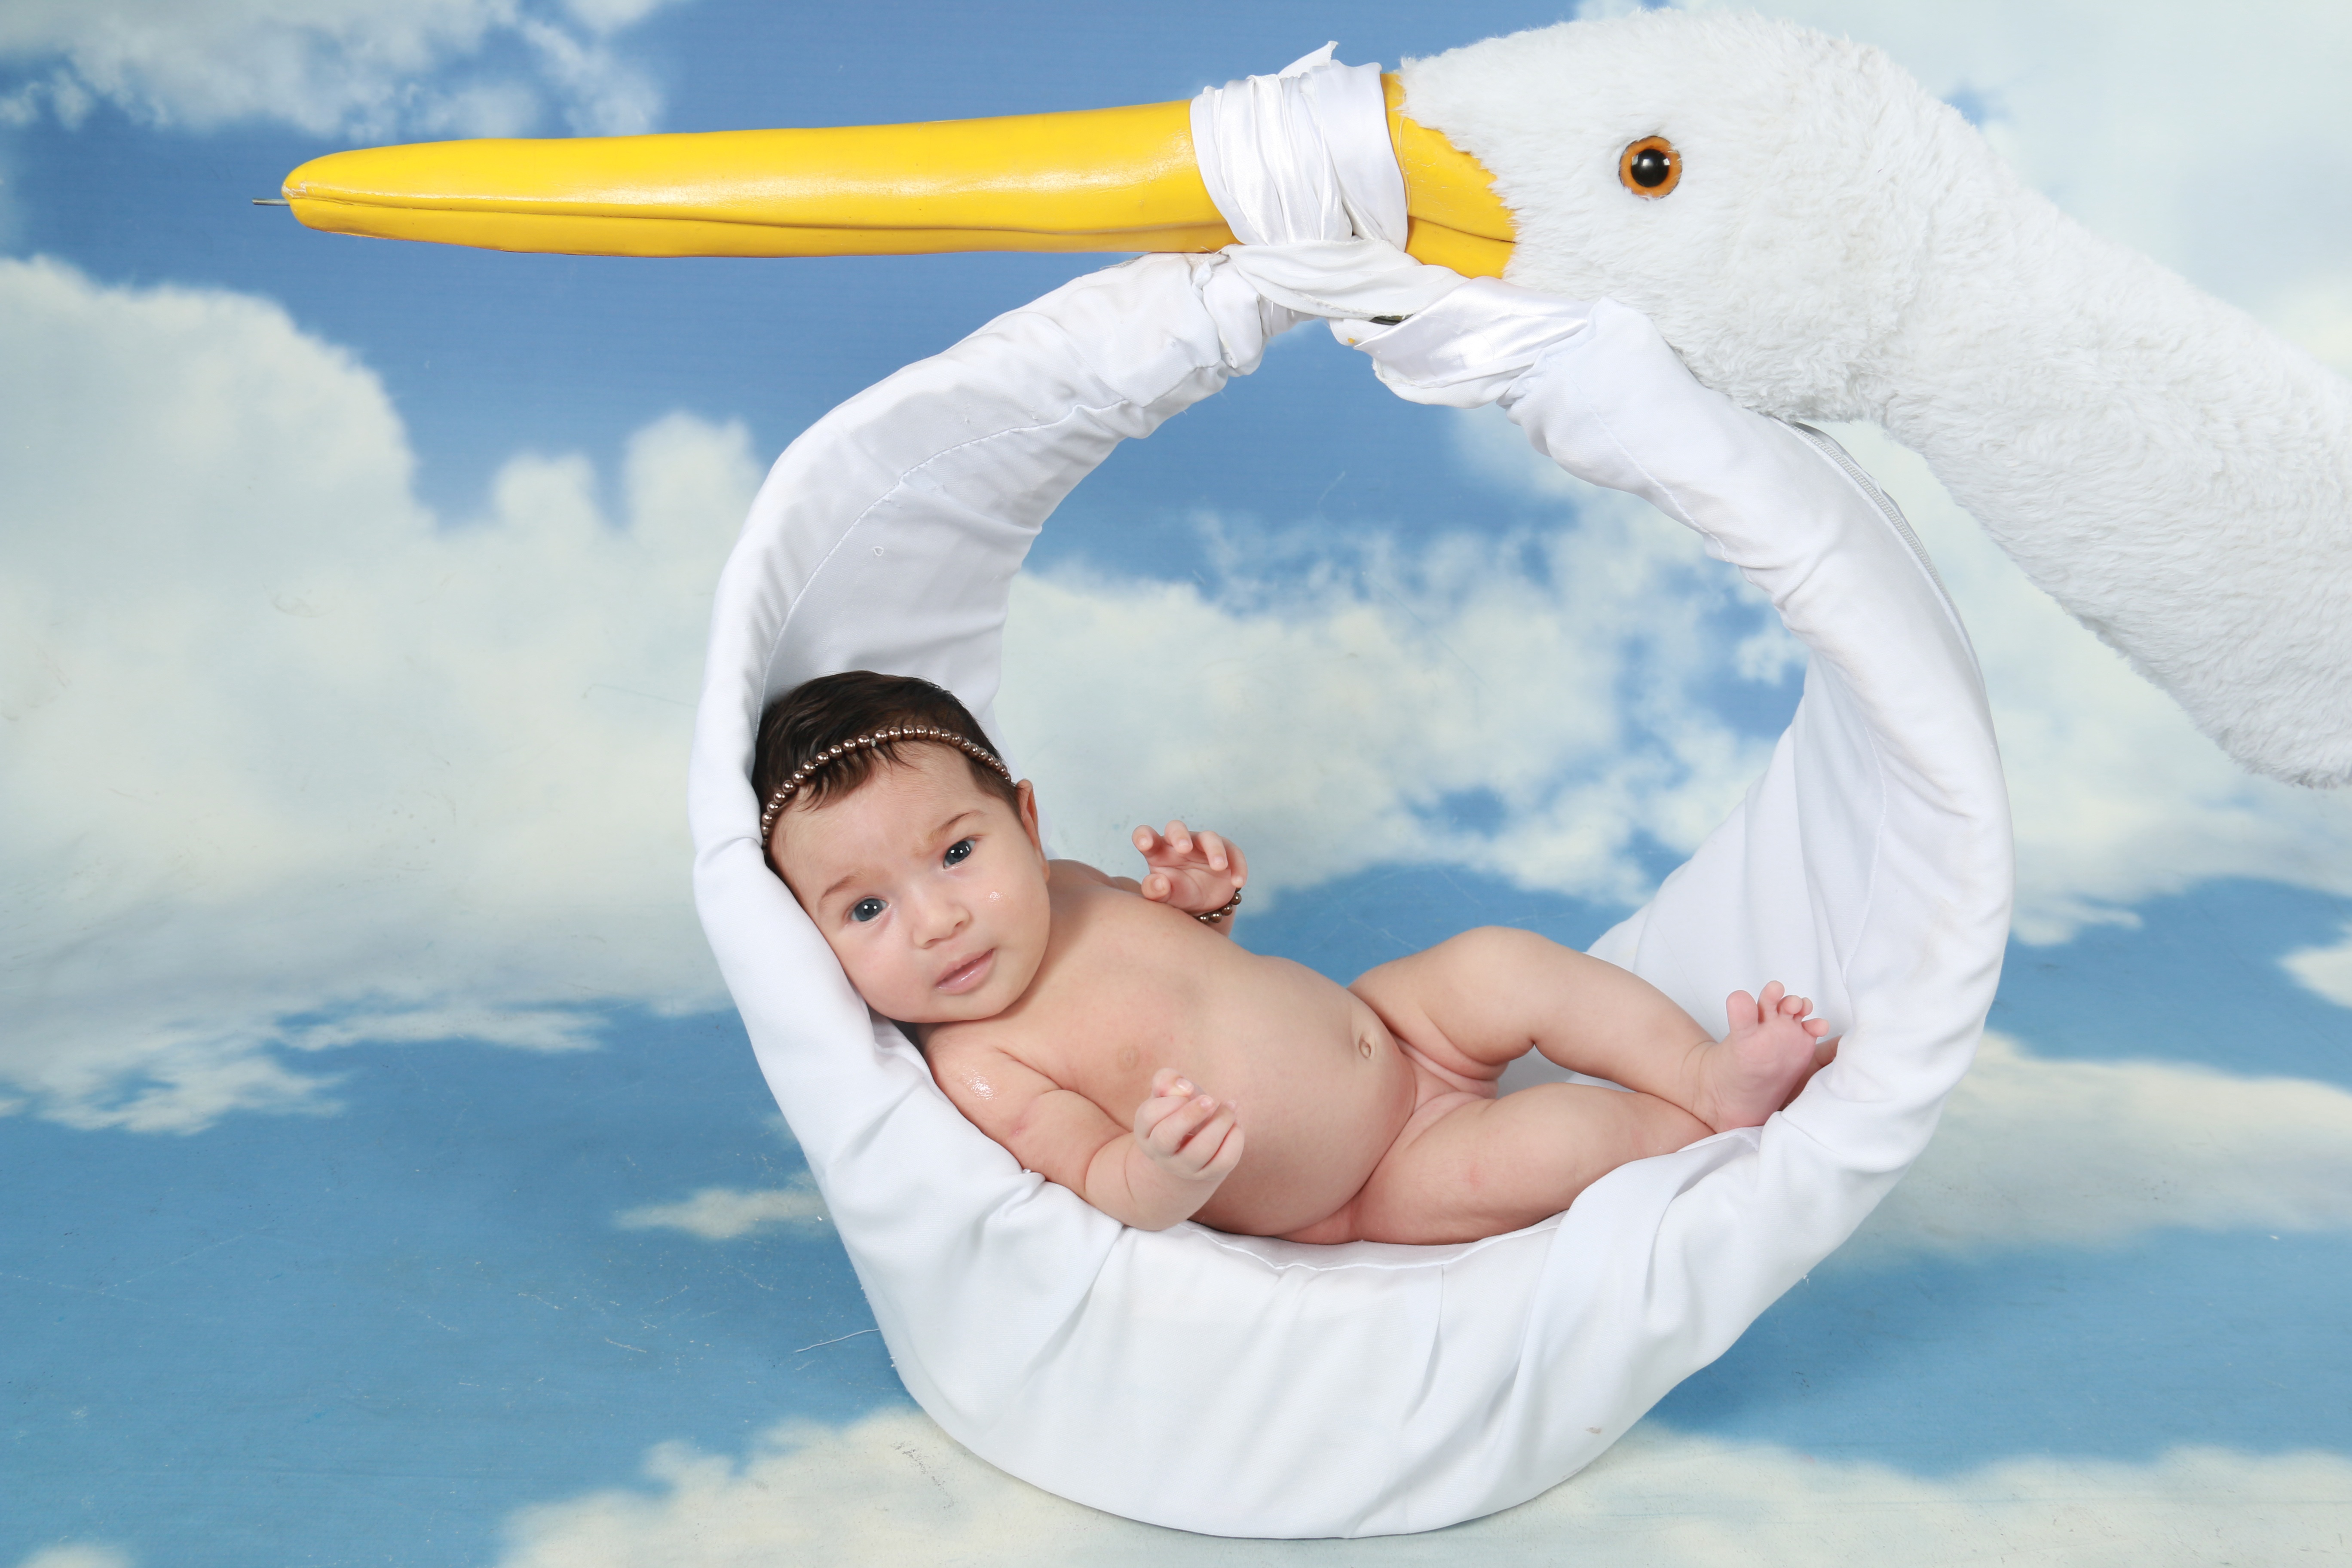
girl, portrait, child, baby, stork, infant, newborn, innocence, purity, linda, tenderness